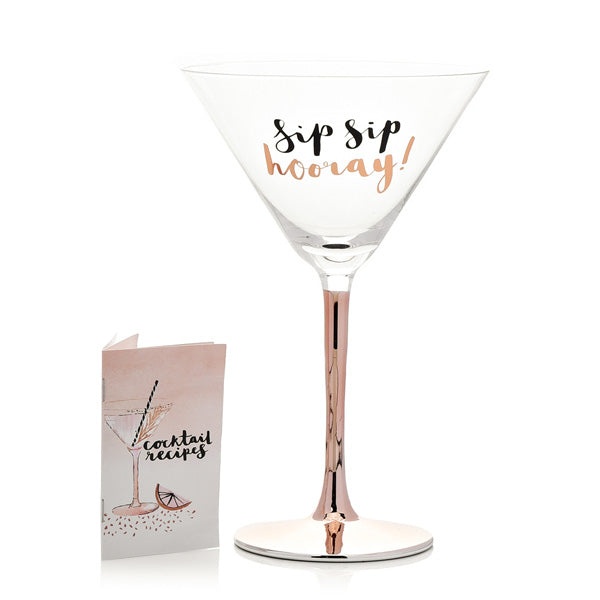
Luxe Martini Cocktail Glass - Sip Sip Hooray
Luxe Martini Cocktail Glass - Sip Sip Hooray This gorgeous martini glass is sure to add some additional fun to your evenings. Complete with a cocktail recipe booklet, this makes a great gift for a special occasion. Sip sip hooray to the weekend! Details: - 19 x 12cm glass - Rose gold neck and lettering - Comes in a flute window box - Not suitable for dishwasher use (hand wash only)
Brand: Widdop & Co.
Category: Home & Garden > Kitchen & Dining > Tableware > Drinkware > Stemware > Cocktail Glasses